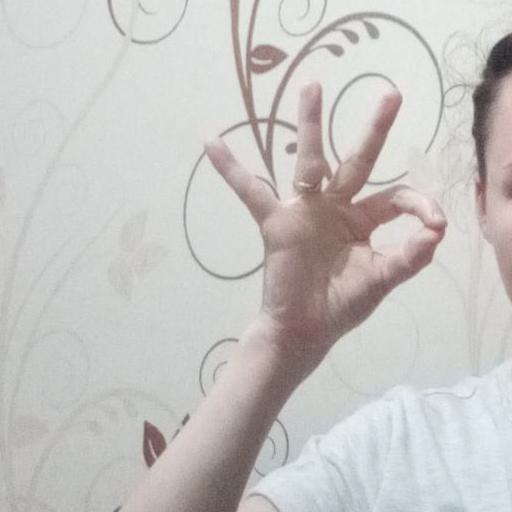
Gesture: ok